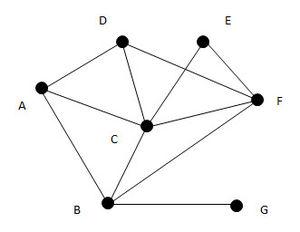
Exemple de selection de MPR
OLSR est un protocole de routage destiné aux réseaux maillés, sans fil ou mobiles. Le protocole est une optimisation de l'algorithme d'état de liaison pure. Le concept clé utilisé dans le protocole est l’utilisation des relais multipoints. L'ensemble MPR est choisi de sorte qu'il couvre tous les nœuds qui sont à deux sauts de suite.